Trade Fair Palace

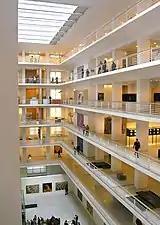
The palace's atrium as viewed from above

The plot of land that the palace now sits on was originally a steelworks founded by , primarily manufacturing farm equipment. After Czechoslovakia gained independence from Austria-Hungary, foreign trade became increasingly important, and thus the Czechoslovak government decided it was necessary to create a trade exhibition hall. The chosen location was outside Prague's exhibition grounds, where the factory was located. While originally conceptualized as a complex of several trade fair buildings, the only one to be constructed was the palace. In 1924, six Czech architects, , , Alois Dryák, , Miloš Vaněček, and E. Kotek were invited to participate in a architectural design competition for the right to design the palace. While Fuchs only won third place in the first round, he was invited to work with the winner, Tyl, for the second round. The two closely beat a more traditional and impractical design by Alois Dryák, and construction began the spring of next year.